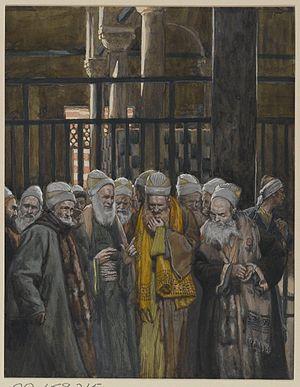
L’antisémitisme est le nom donné de nos jours à la discrimination et à l'hostilité manifestées à l'encontre des Juifs en tant que groupe ethnique, religieux ou supposément racial.